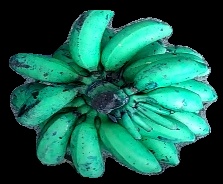
Variety: rasbale
Grade: grade3